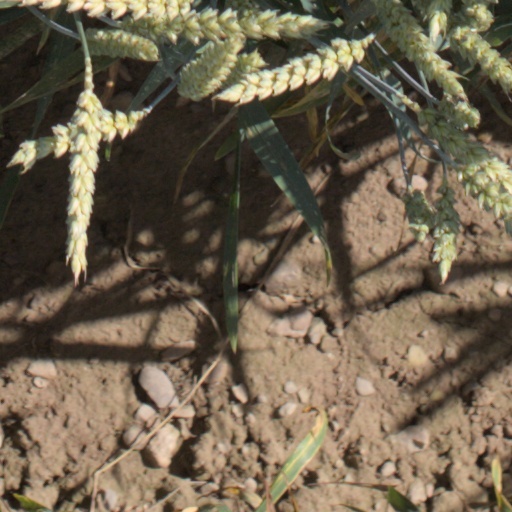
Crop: wheat